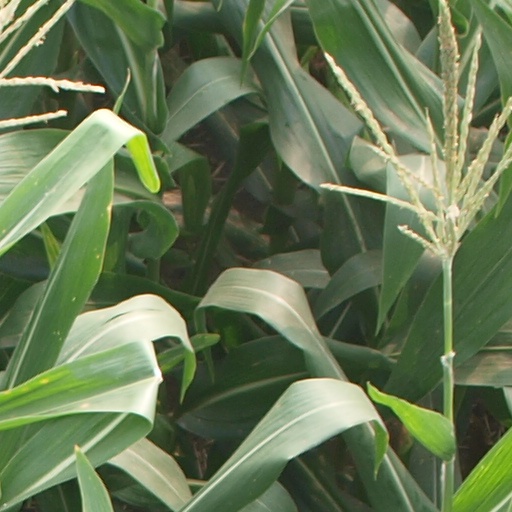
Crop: maize; corn